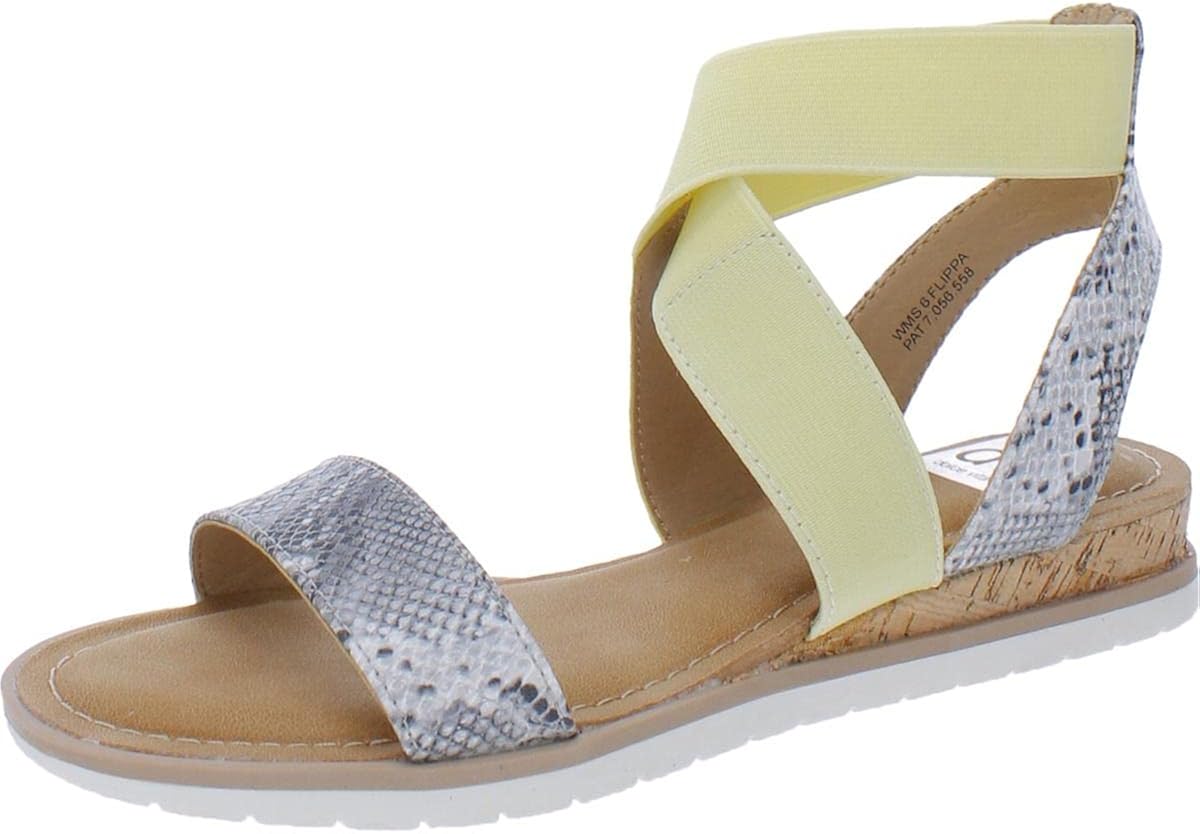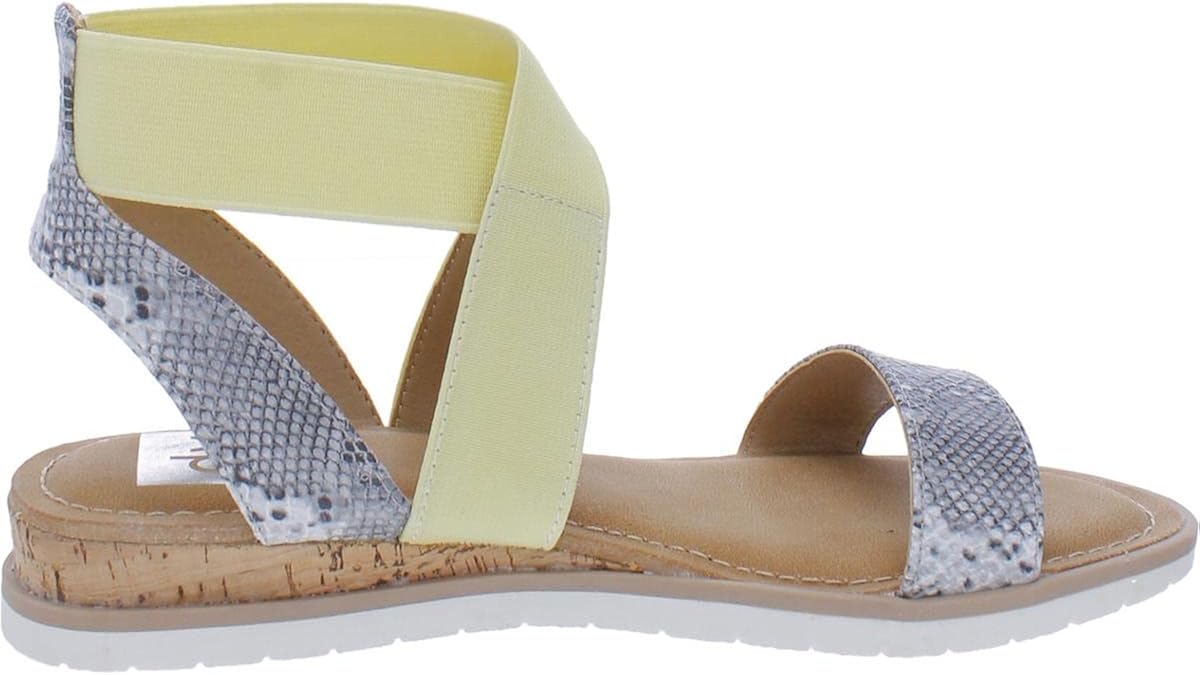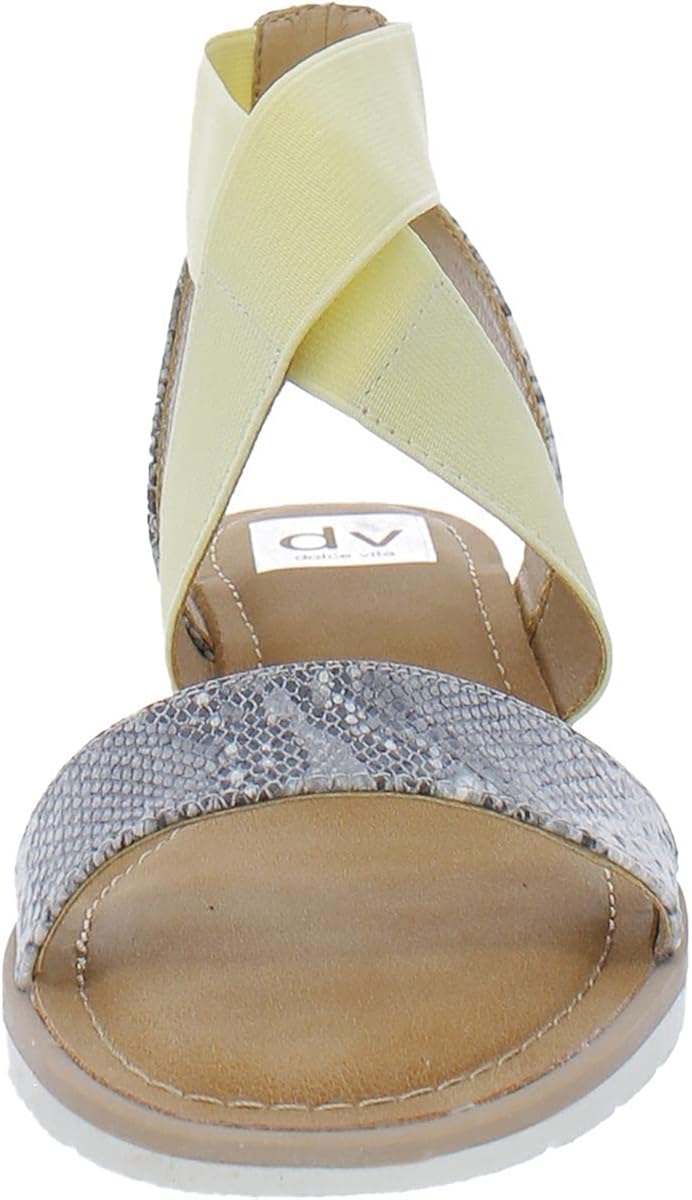
DV Dolce Vita Women's Flippa Sandal
Category: AMAZON FASHION
Mini cork wedge sports bottom sandal with elastic upper
Features: Made in USA or Imported | Synthetic Rubber sole | comfortable padded sole